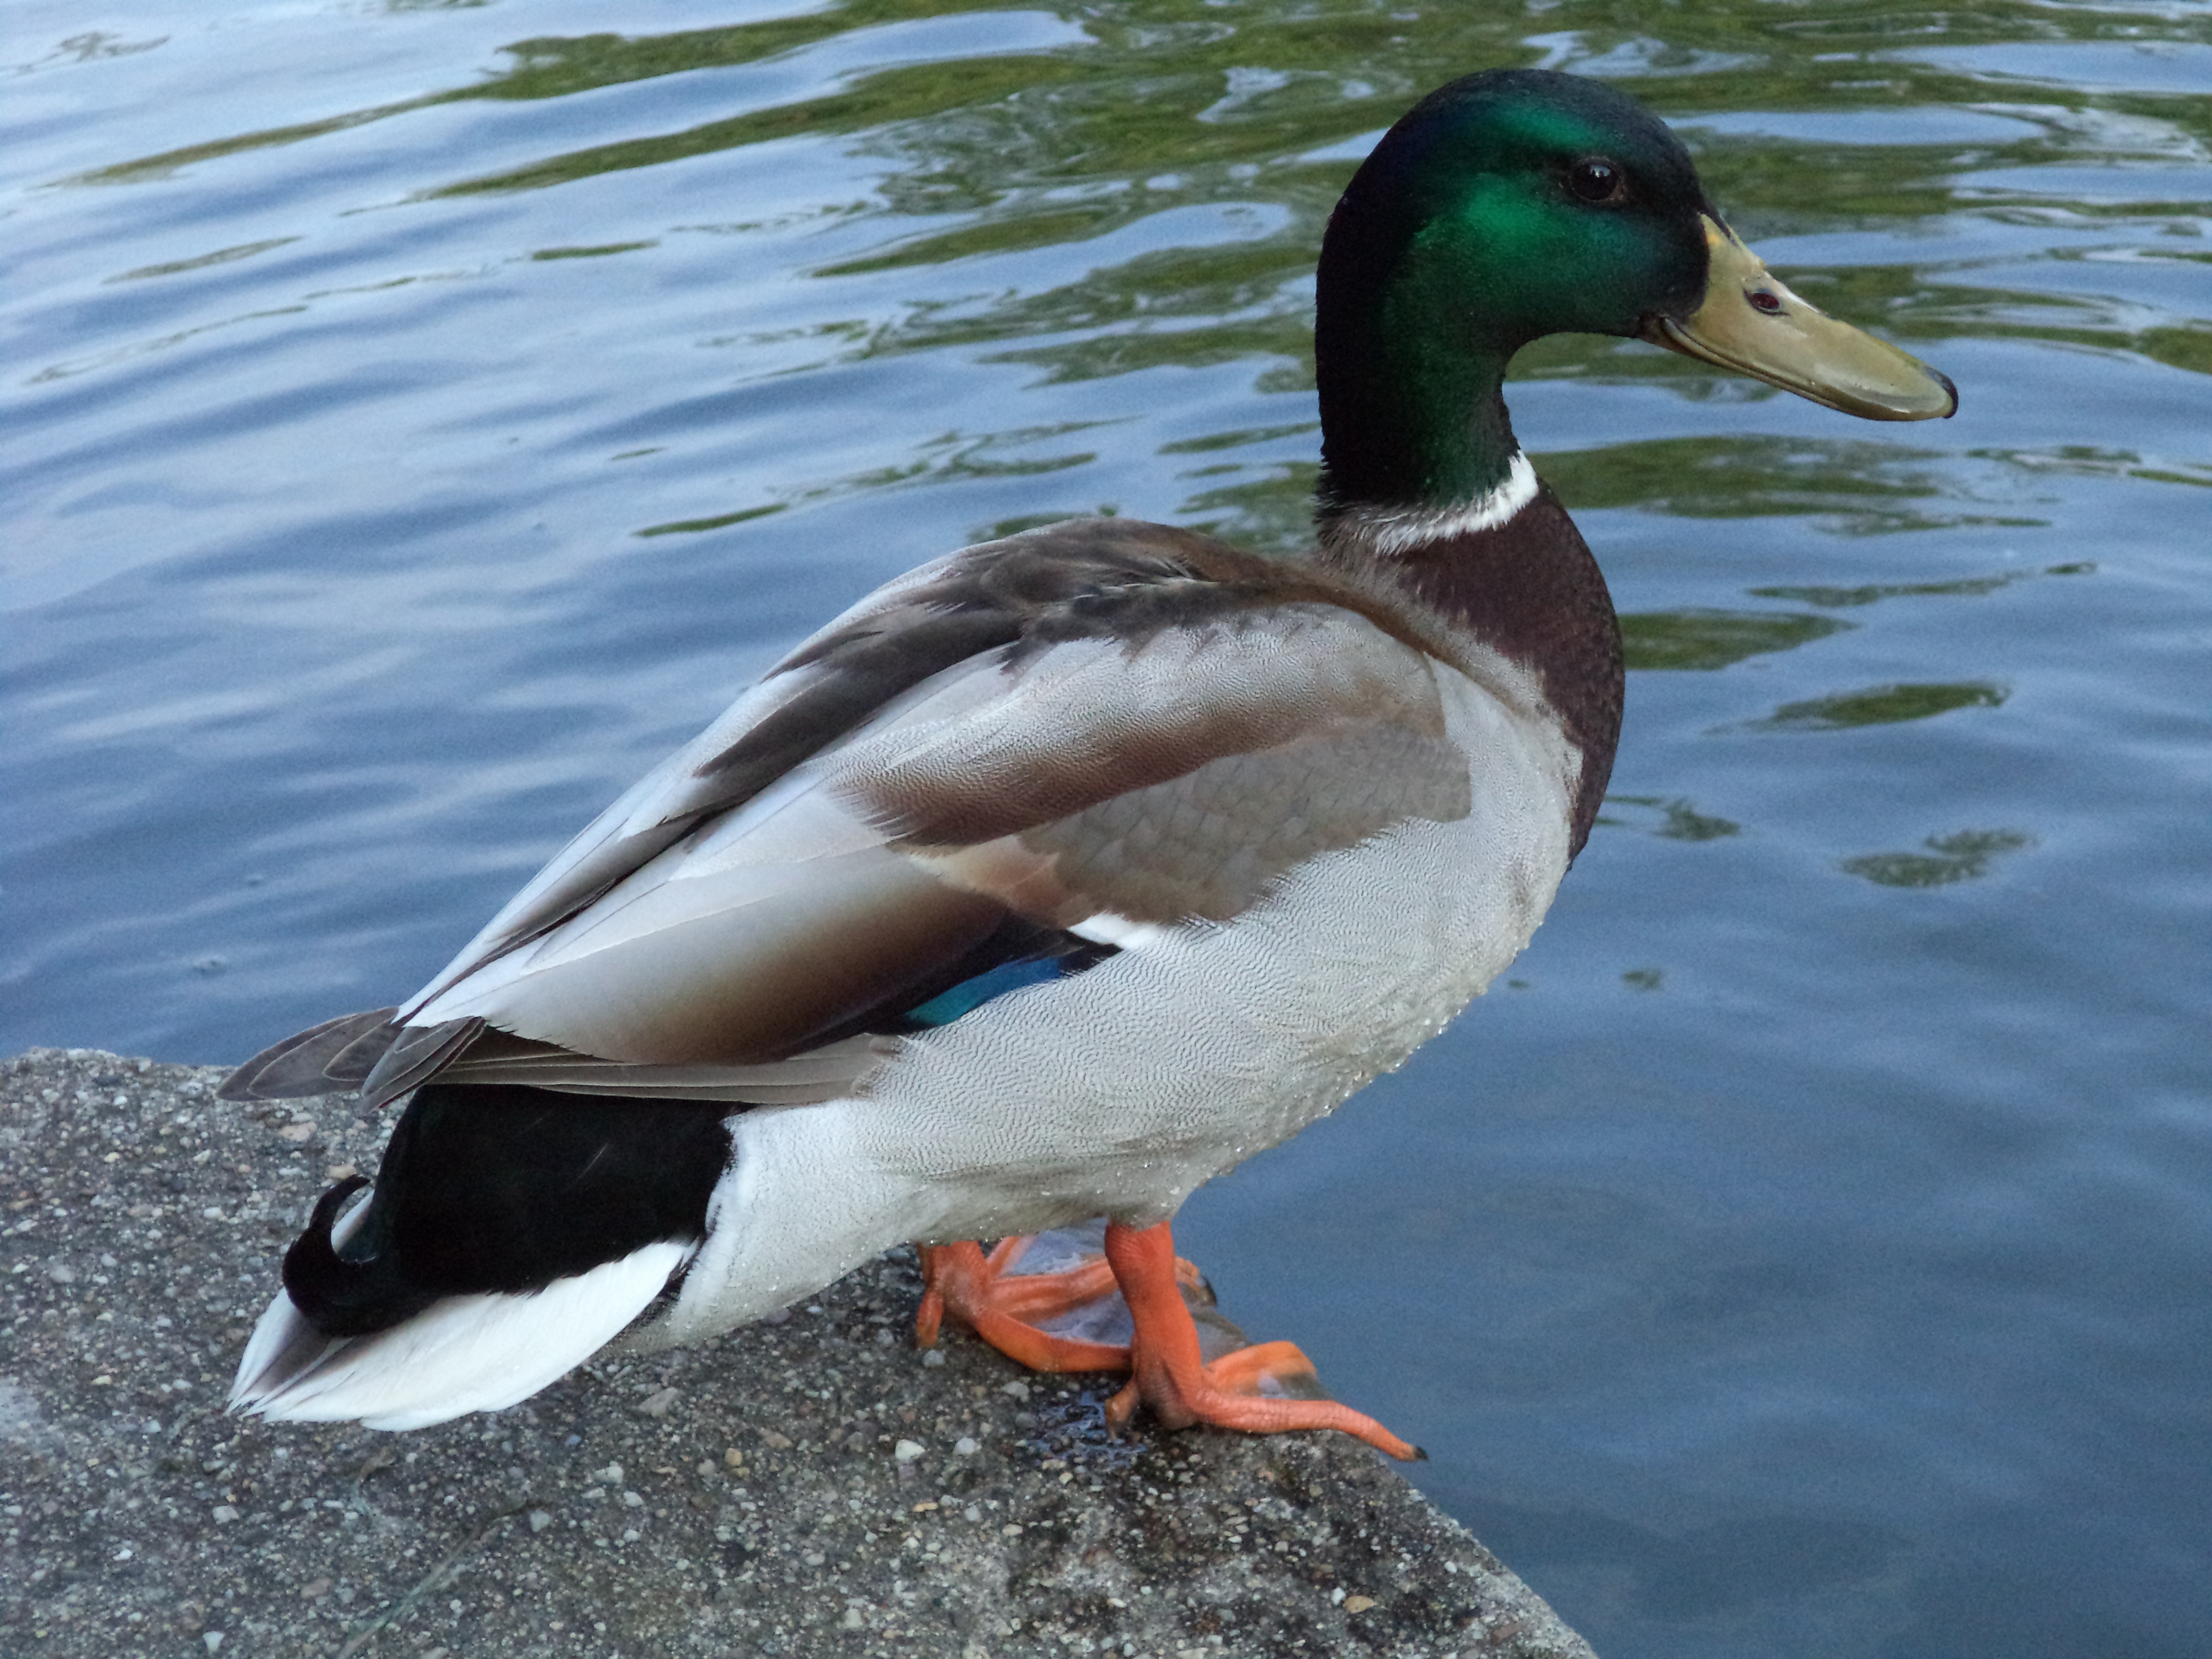
water, bird, wing, female, wildlife, beak, fauna, lakeside, duck, animals, vertebrate, waterfowl, water bird, mallard, canard, mergus, wild ducks, ducks geese and swans, seaduck, game birds